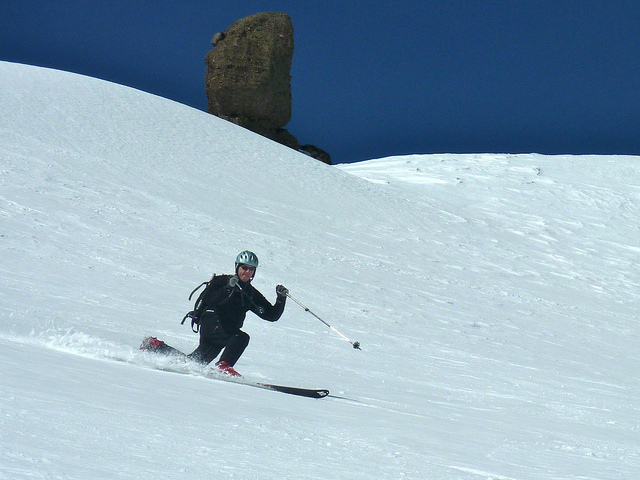
user: Given an image and a question. Answer the question in a short answer. Question: About what time of the day is this? Short Answer:
assistant: noon